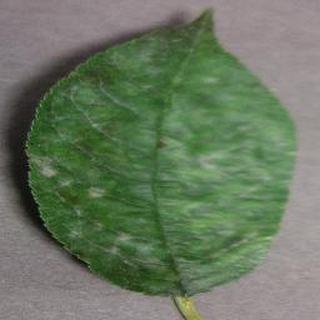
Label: cherry_powdery_mildew